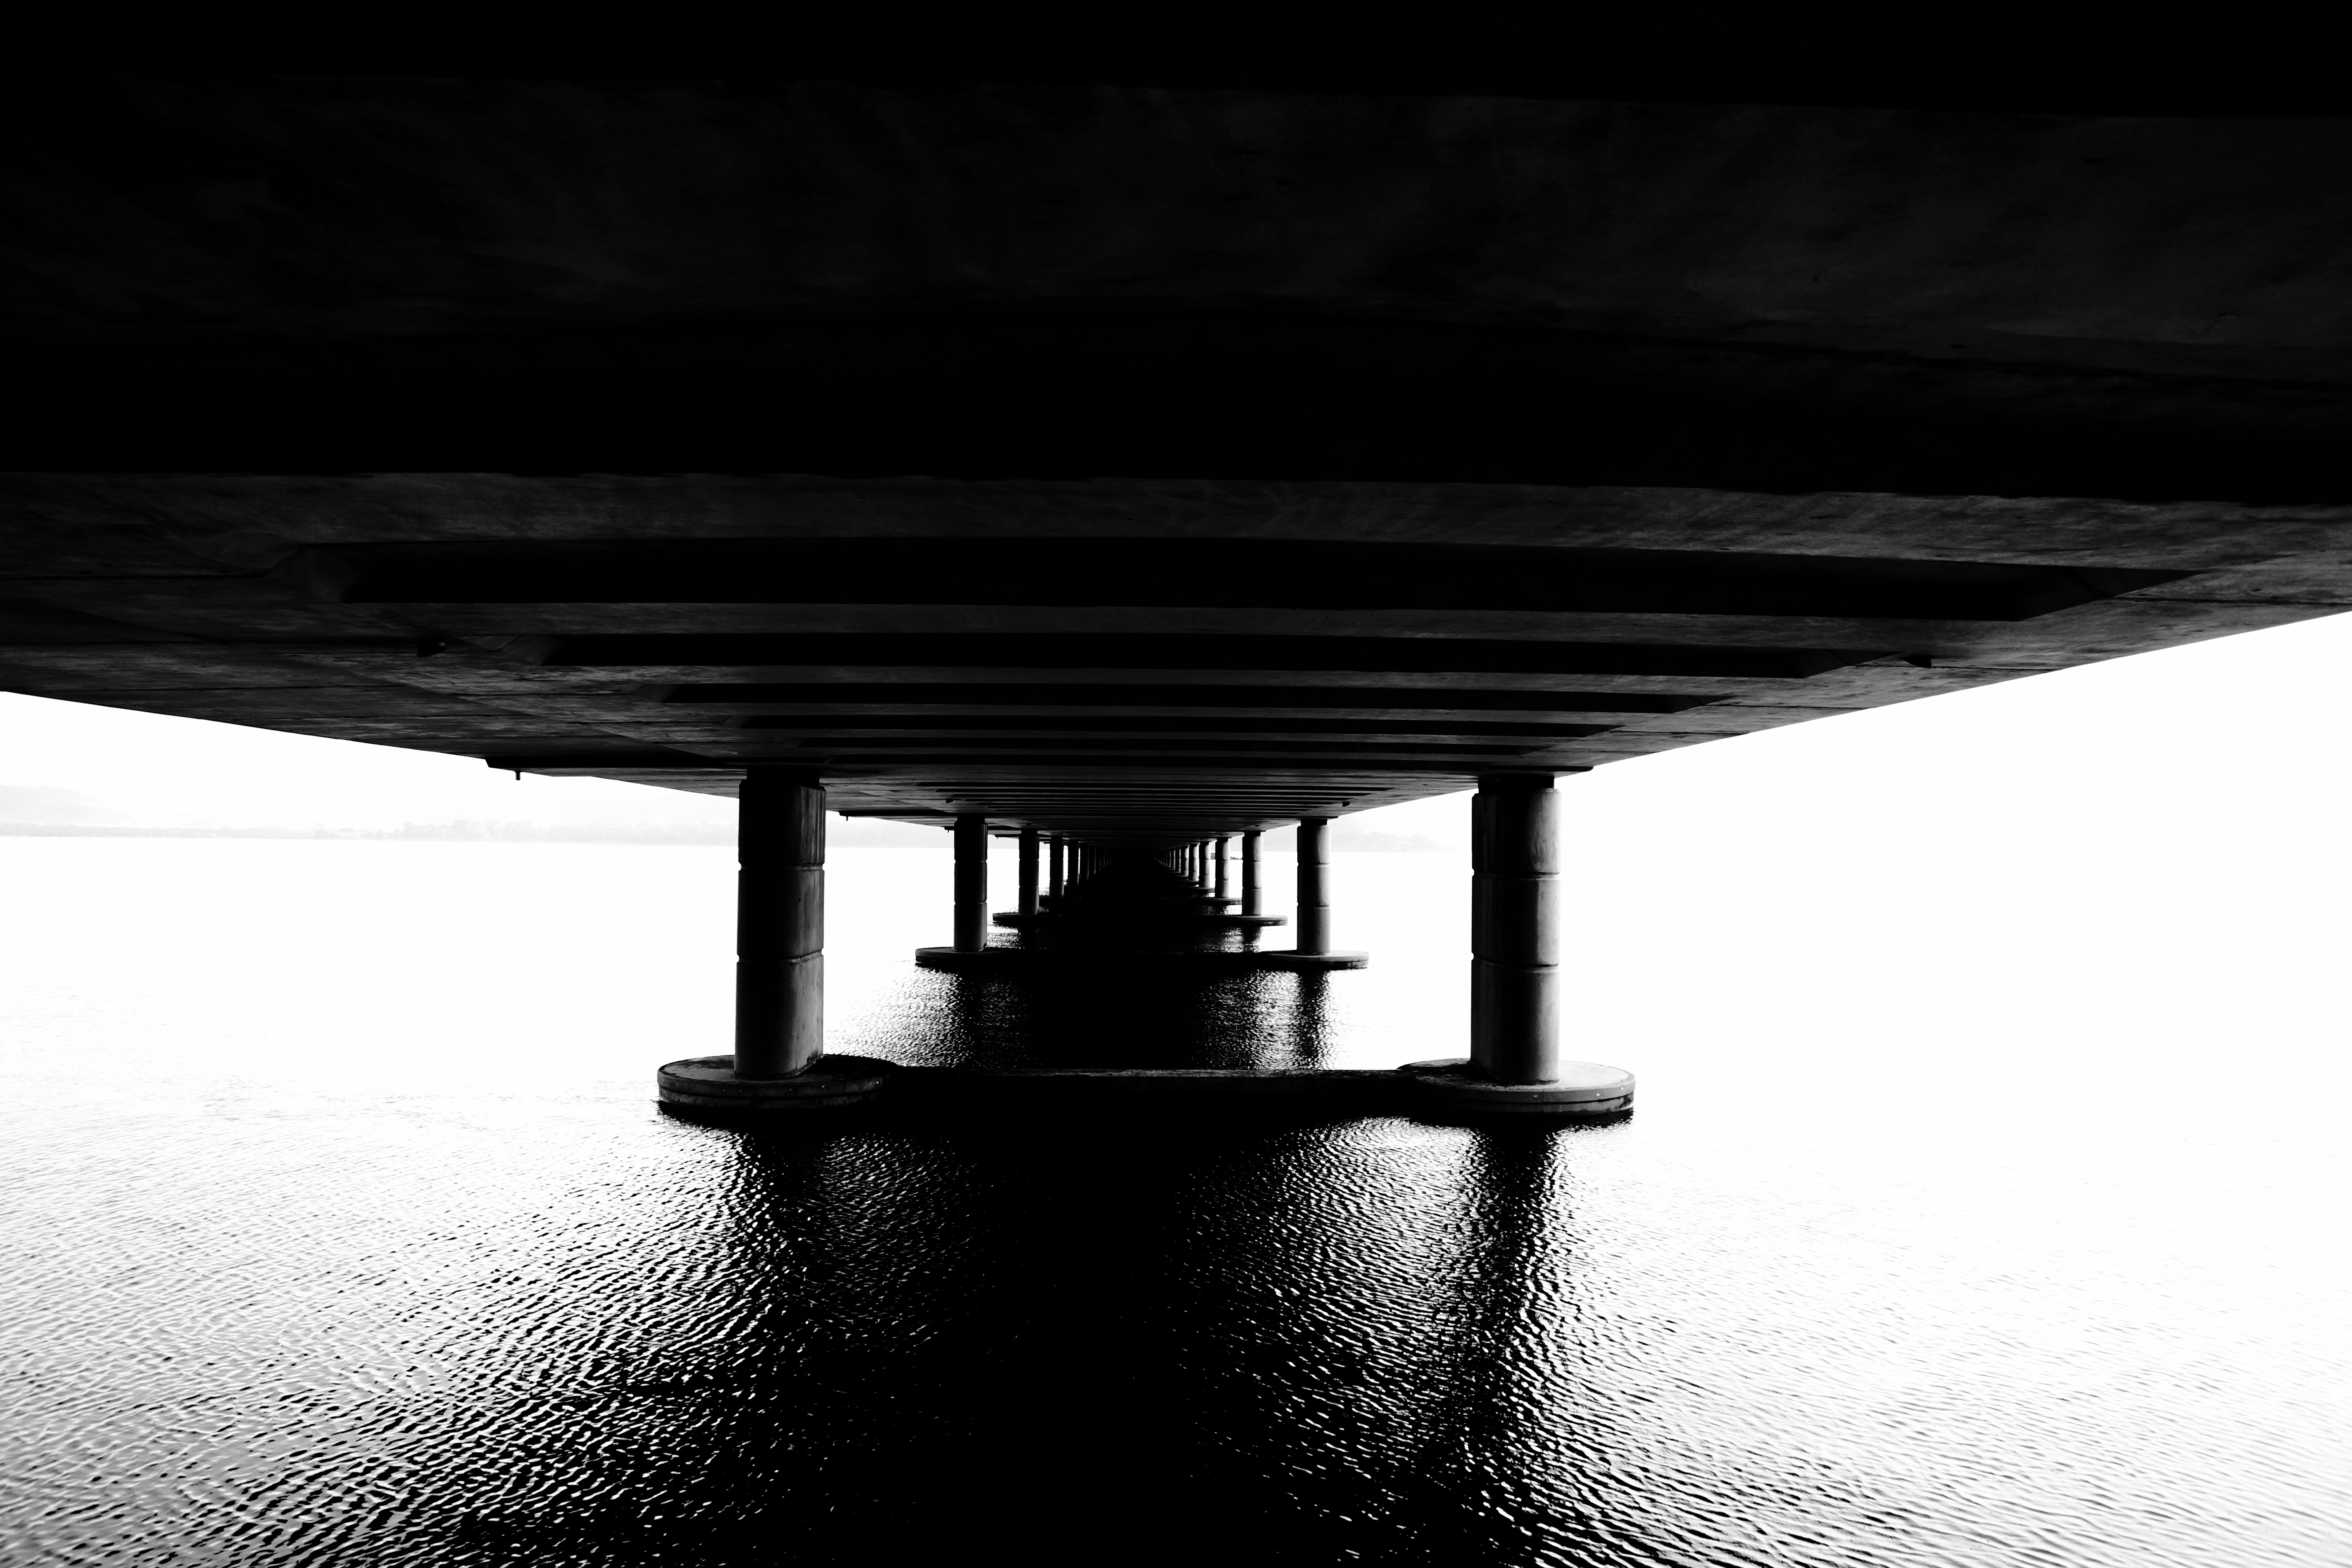
light, black and white, structure, white, photography, line, reflection, darkness, street light, black, monochrome, lighting, symmetry, light fixture, shape, monochrome photography, film noir